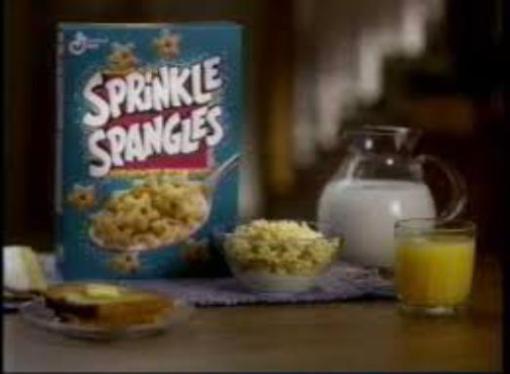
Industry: Food